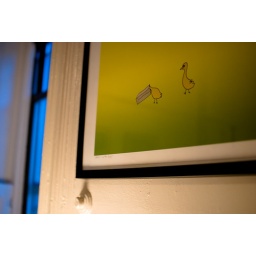
by sam brown of exploding dog